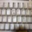
Label: keyboard